Mechanical Galleon

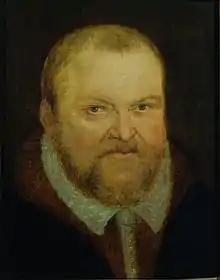
The Nef's owner: Augustus, Elector of Saxony

Octavius Morgan made a number of generous donations to the British Museum including this automaton in 1866. Historically, it is believed to be an artefact mentioned in an inventory of the Green Vault (Grünes Gewölbe) treasury of Augustus, Elector of Saxony of Dresden in 1585. It had been thought to have been owned by Rudolf II. The inventory records